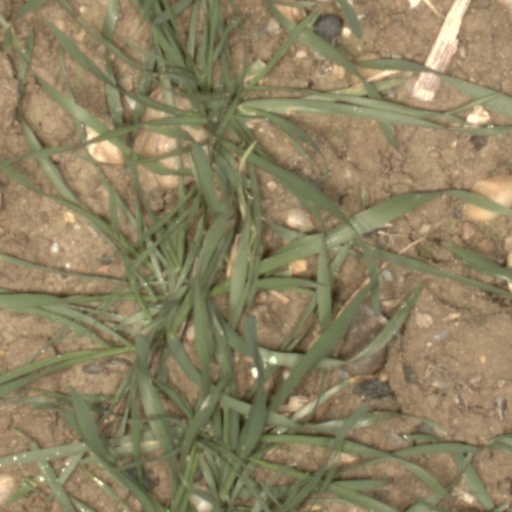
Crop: wheat